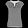
Label: Shirt